Media manipulation

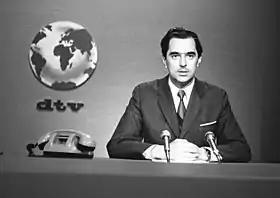
Examples of televised manipulation can be found in news programs that can reach mass audiences. Pictured is the Polish newscast program "Dziennik", infamous for having attempted to slander capitalism in then-communist Poland using emotive and loaded language.

Media manipulation refers to orchestrated campaigns in which actors exploit the distinctive features of broadcasting mass communications or digital media platforms to mislead, misinform, or create a narrative that advances their interests and agendas.